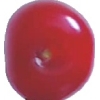
Label: cherry_sour